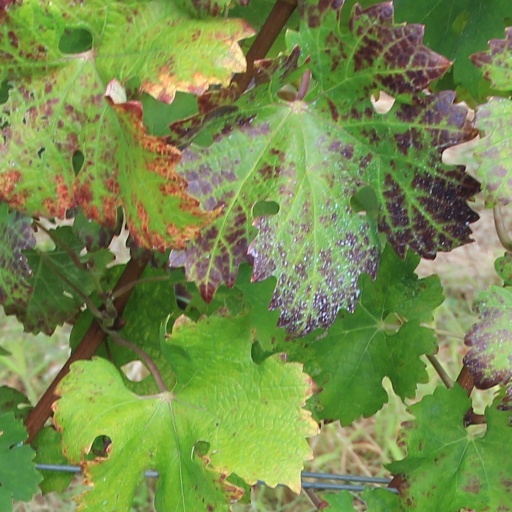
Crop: grape